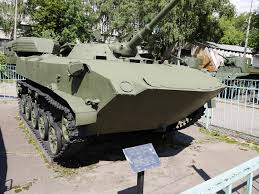
Label: BMD